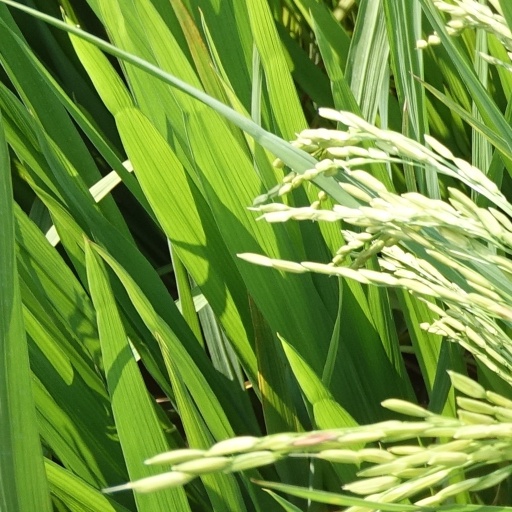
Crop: rice